The Guardian Weekly

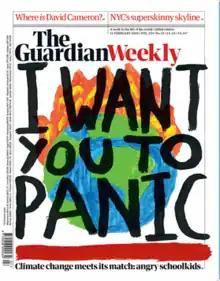
"The Guardian Weekly" (15 February 2019)

The Guardian Weekly is an international English-language news magazine based in London, England. It is one of the world's oldest international news publications and has readers in more than 170 countries. Editorial content is drawn from its sister publications, the British daily newspaper "The Guardian" and Sunday newspaper "The Observer", and all three are published and owned by the Guardian Media Group.